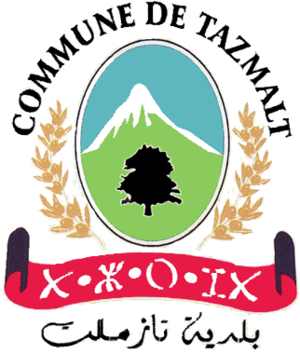
Blason de Tazmalt 04/07/2012
Tazmalt est une commune algérienne et le chef-lieu éponyme de la daïra de Tazmalt de la wilaya de Béjaïa, au cœur de la Kabylie. Elle est située à 80 kilomètres au sud-ouest de chef-lieu de la wilaya de Béjaïa.